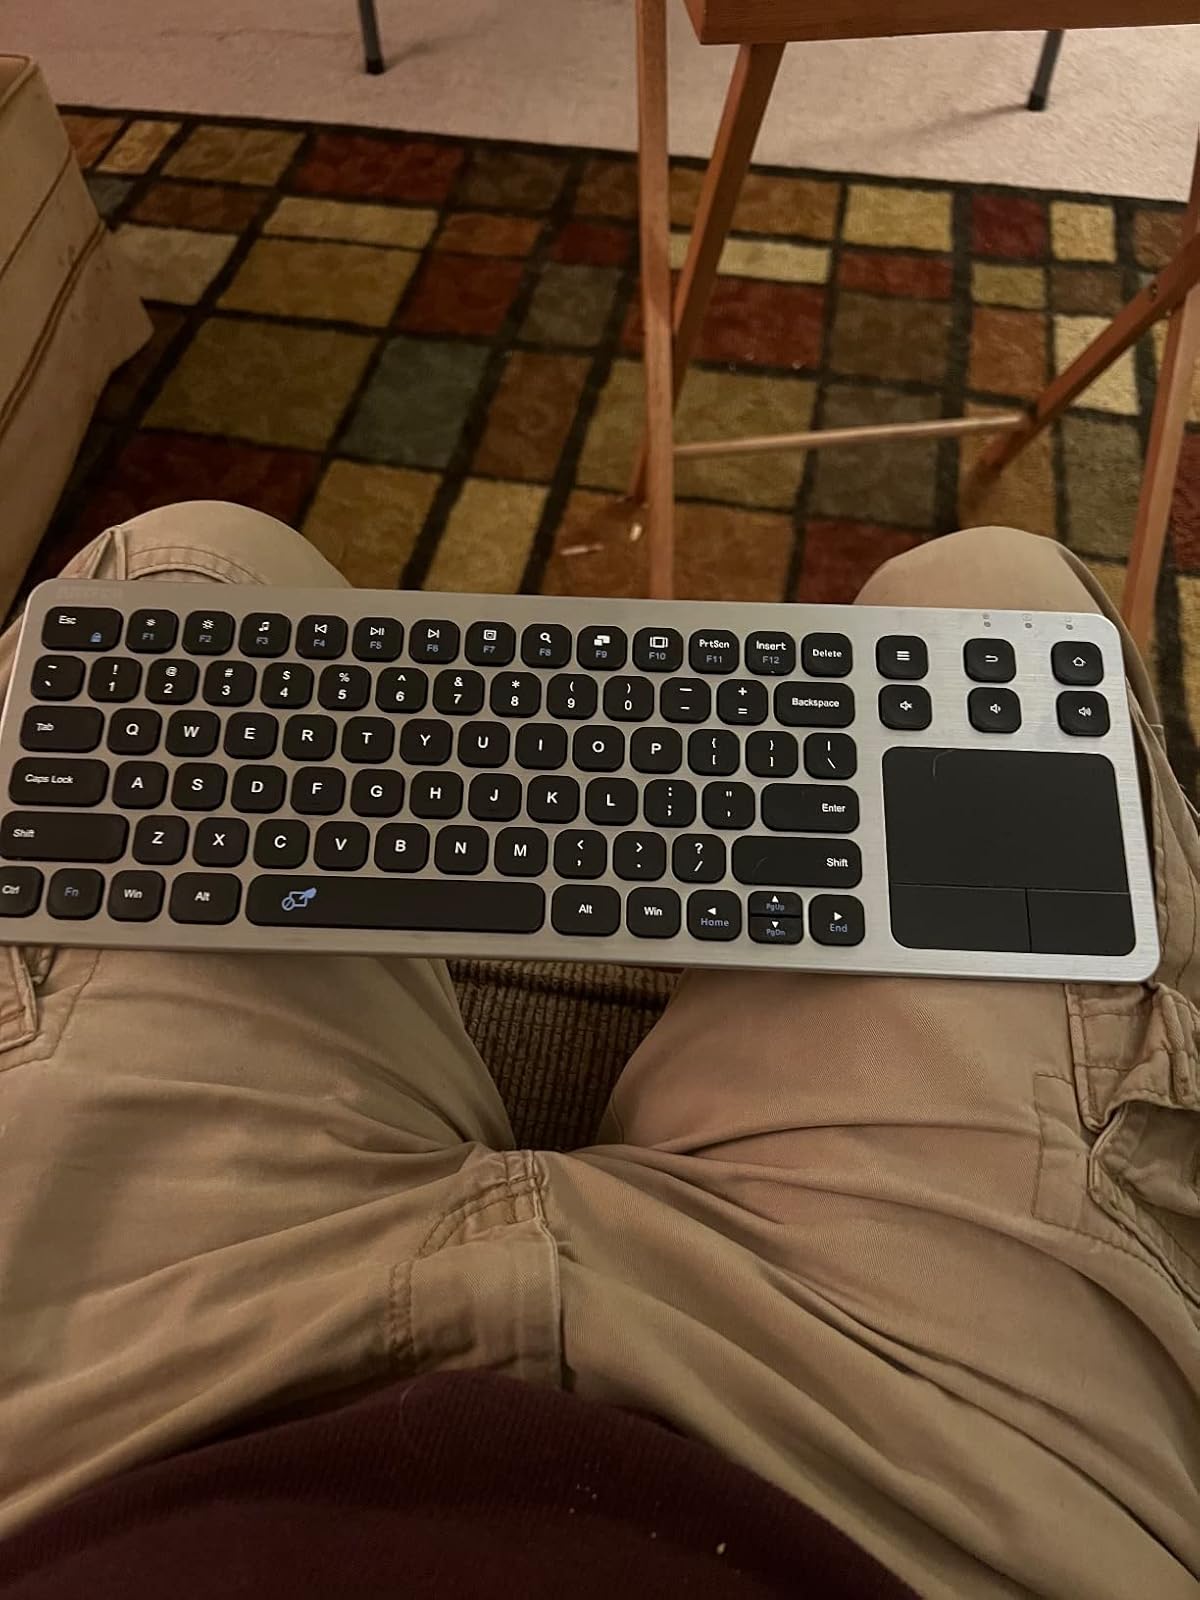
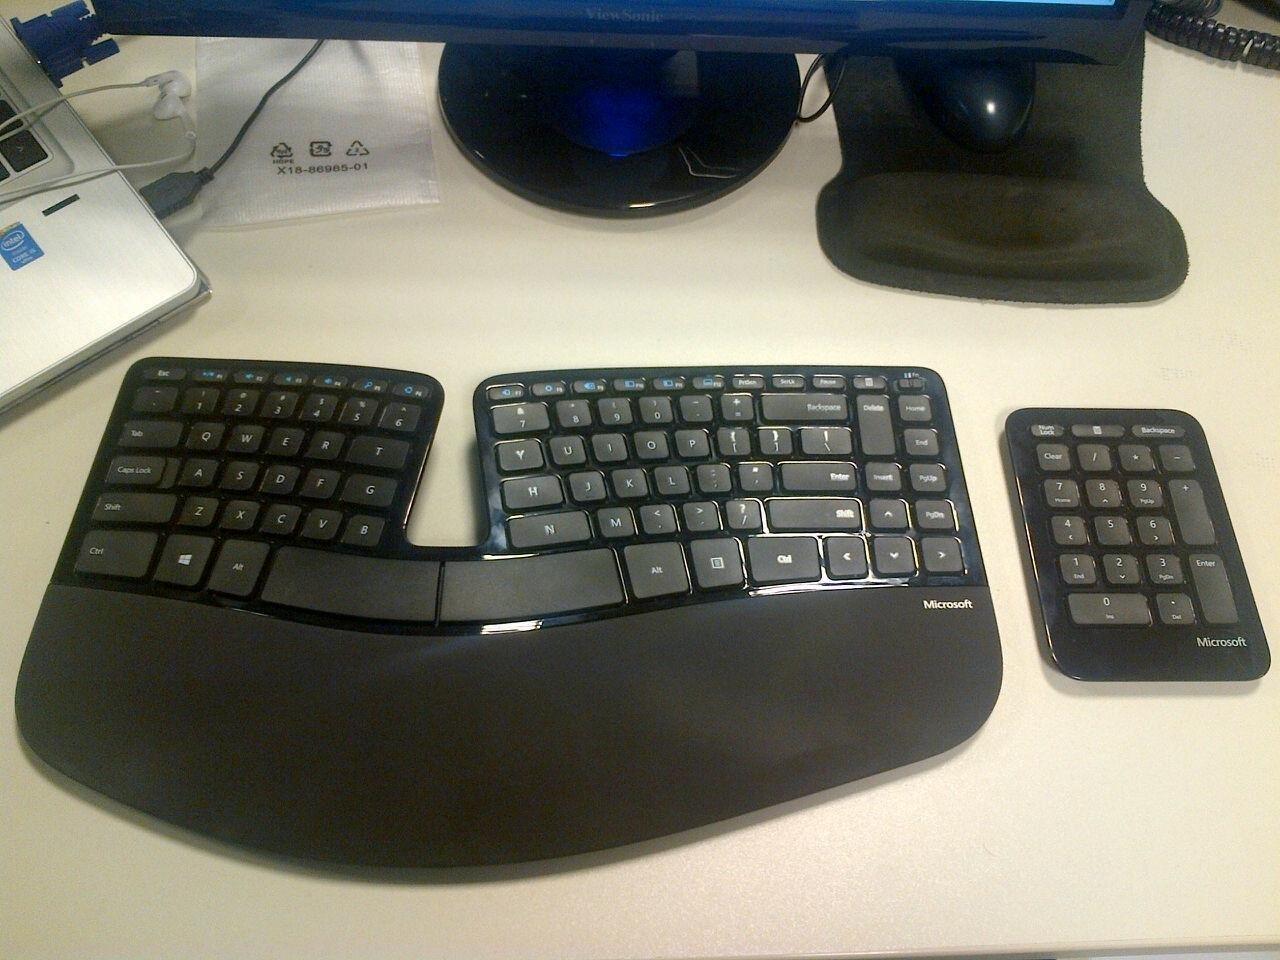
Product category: keyboard
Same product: no